Renaud Ripart

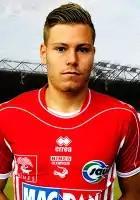
Ripart with Nîmes in 2013

Renaud Ripart (born 14 March 1993) is a French professional footballer who plays as a striker for club Troyes.